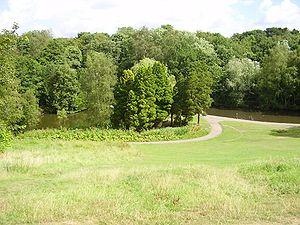
Bramall Hall est un château anglais Tudor situé à Bramhall dans le district métropolitain de Stockport dans le Grand Manchester.